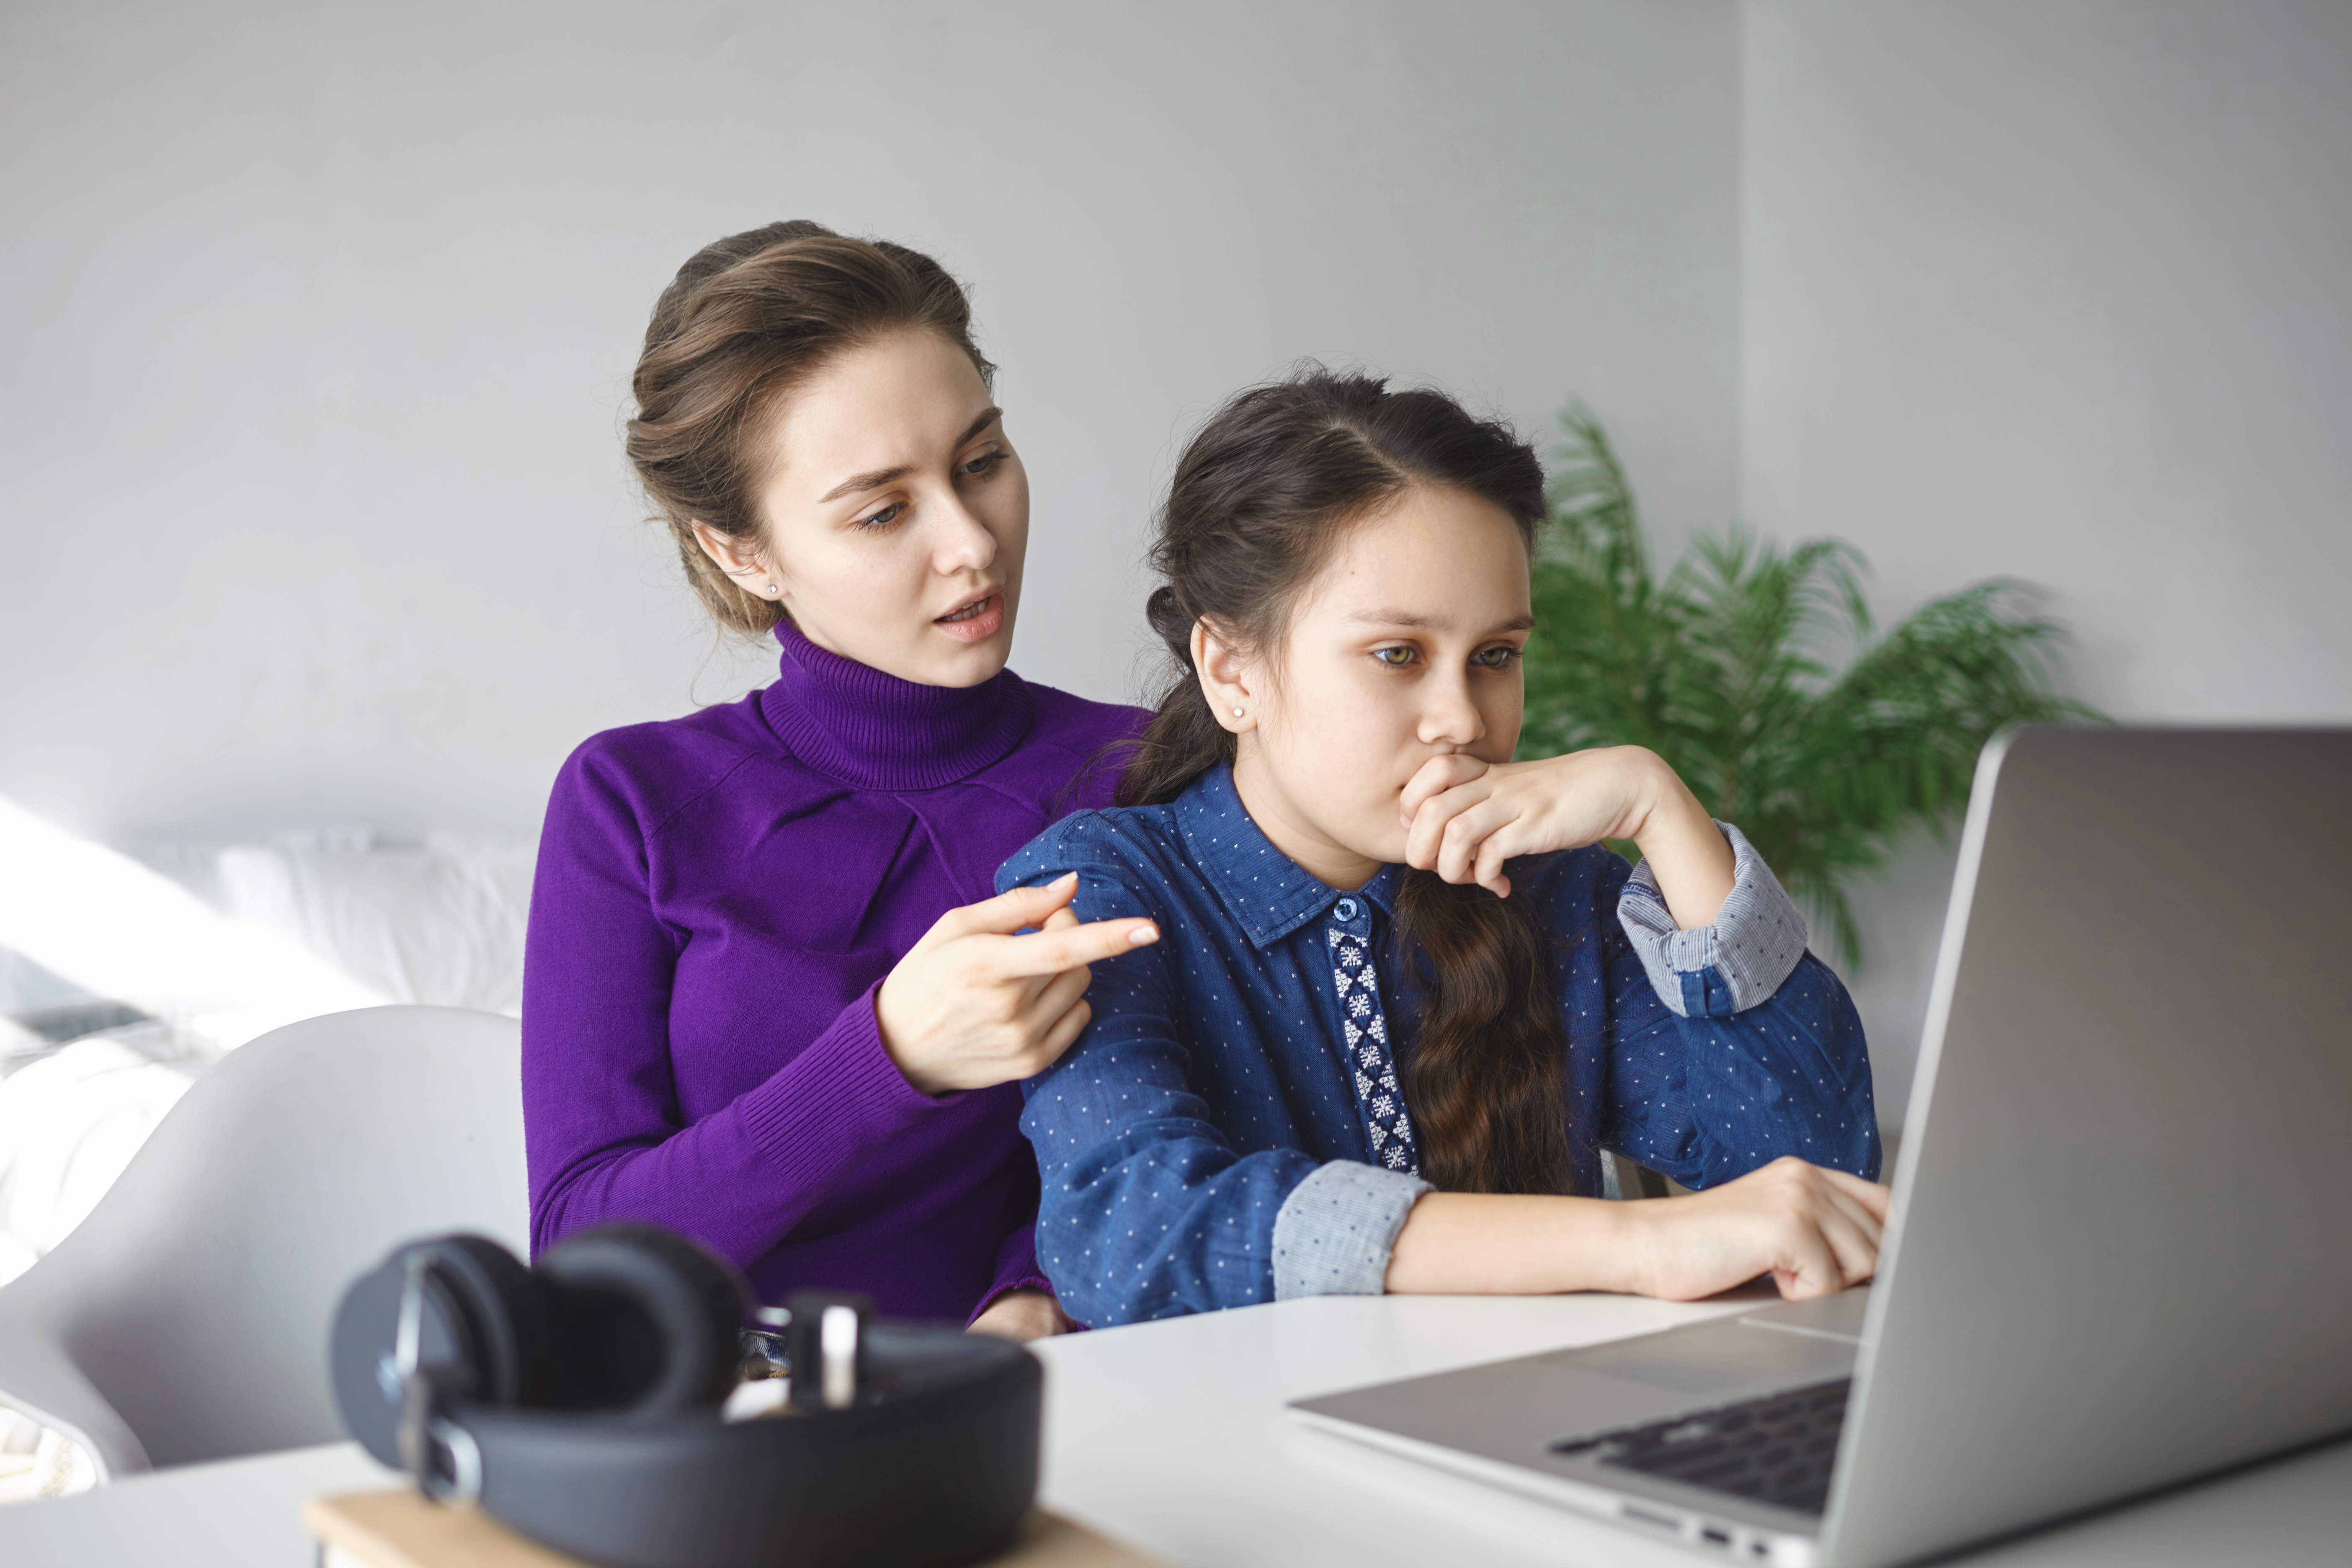
girl, woman, laptop, computer, daughter, mother, child, happy, home, family, internet, indoors, smiling, mom, caucasian, together, parent, people, young, female, pc, childhood, kid, technology, browsing, interior, wireless, leisure, beautiful, desk, little, adult, casual, education, house, relationship, cute, pretty, sitting, reading, 30s, helping, surfing, domestic, cheerful, lifestyle, togetherness, using, smile, homework, electronic device, gadget, learning, white collar worker, toddler, furniture, conversation, play